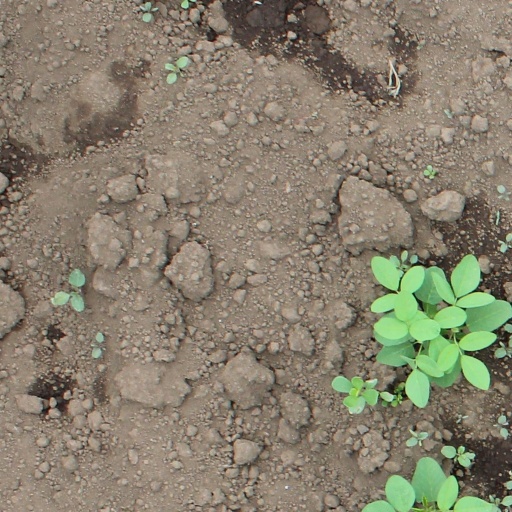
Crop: soybean